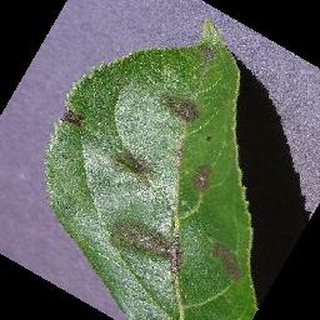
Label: apple_apple_scab